Challenger de Salinas

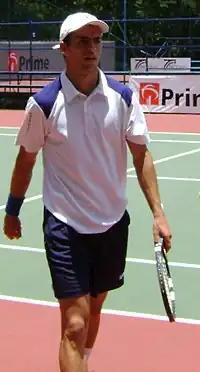
Santiago Giraldo of Colombia, took the title over American Michael Russell in 2009.

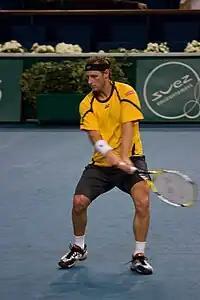
Argentine David Nalbandian, like Sá and Brzezicki, won both the singles and the doubles titles (partnering Peruvian Luis Horna), in 2001.

The Salinas Challenger (previously known as Challenger ATP de Salinas Diario Expreso) was a professional tennis tournament played on outdoor hardcourts. It was part of the ATP Challenger Tour. It was held annually in Salinas, Ecuador, from 1996 to 2014. After a hiatus, it came back in 2021, and it was played on hardcourt instead of red clay until 2023.